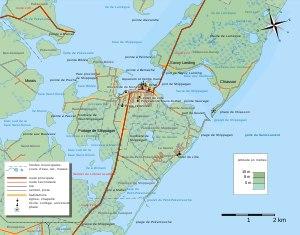
Chiasson-Savoy, Chiasson-Savoie ou même Savoie Landing-Chiasson Office, est un village de la Péninsule acadienne, dans le comté de Gloucester, au nord-est de la province canadienne du Nouveau-Brunswick. Le village a le statut de DSL sous le nom légal de Chiasson Savoy.